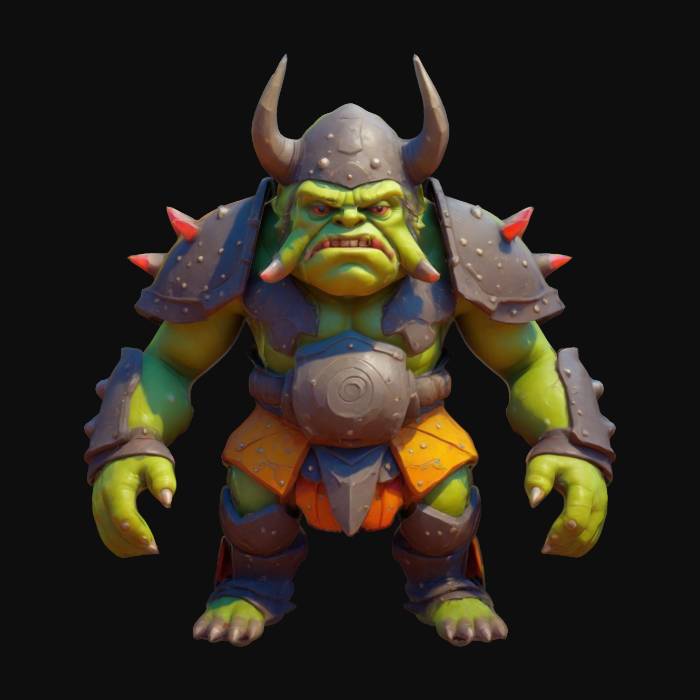
미적 점수 (1~10점): 9